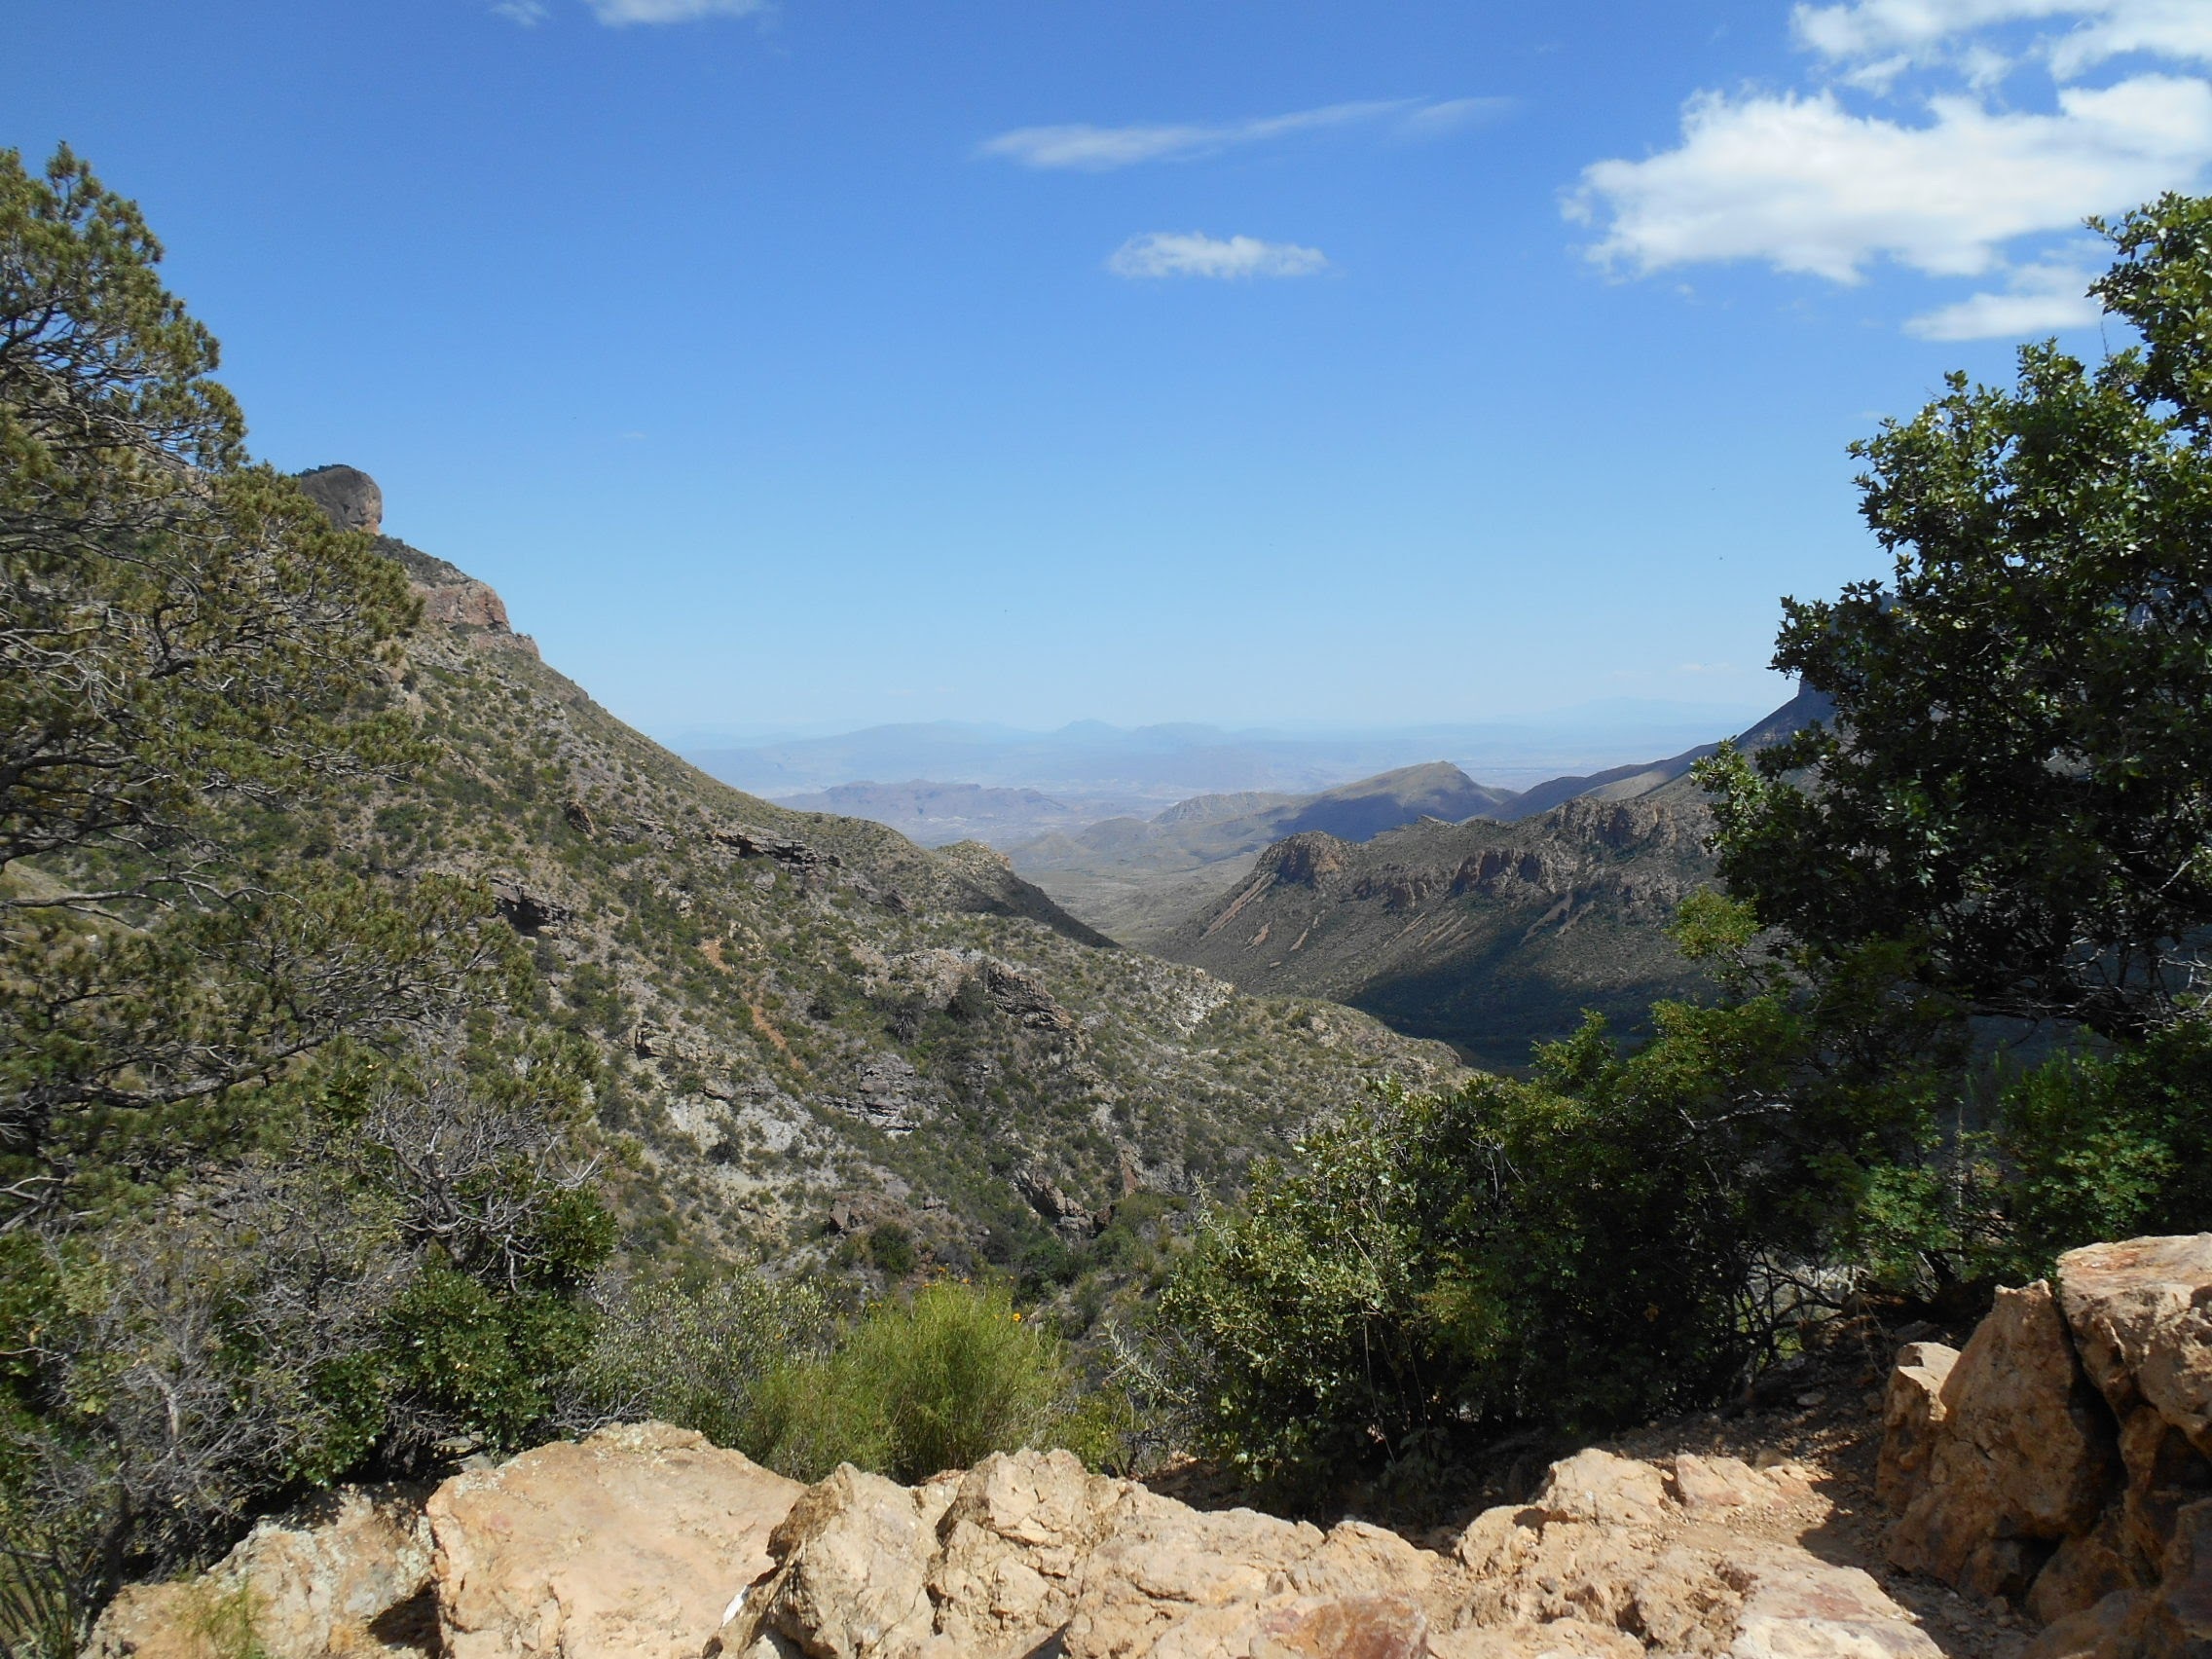
landscape, tree, forest, outdoor, rock, wilderness, mountain, sky, trail, hill, desert, adventure, peak, valley, formation, cliff, bend, park, usa, blue, highland, terrain, national park, ridge, ecology, national, cool image, geology, outcrop, mountains, lost, ravine, plateau, geologic, escarpment, big, mine, texas, fell, cool photo, southwest, batholith, chaparral, nature reserve, big bend national park, mountainous landforms, shrubland, lost mine trail, chisos, plant community, mount scenery